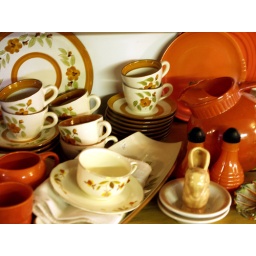
Earth toned and orange dishes in my grandmother's glass shop. By Melanie Martinez